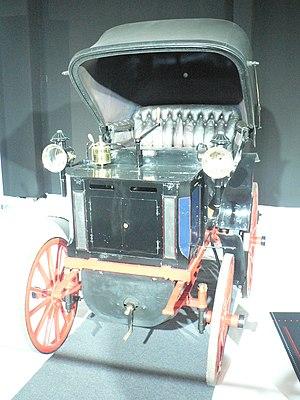
Panhard &amp